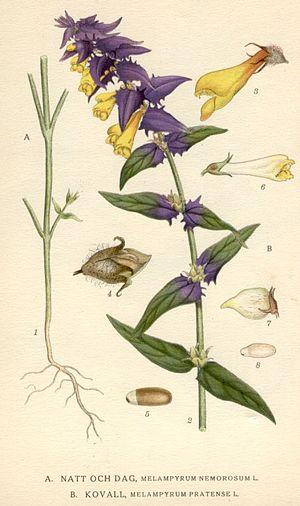
Les Rhinantheae sont une tribu de plantes herbacées de la famille des Orobanchaceae.
Le mélampyre des bois est une plante herbacée annuelle de la famille des Orobanchacées, à ne pas confondre avec le mélampyre des prés.
Melampyrum est un genre de plantes qui comprend une trentaine d'espèces. Ce sont des plantes herbacées annuelles hémiparasites : elles se procurent des substances nutritives à partir de plantes hôtes, bien qu'elles soient capables de survivre par elles-mêmes grâce à leur propre photosynthèse.